James Burnham

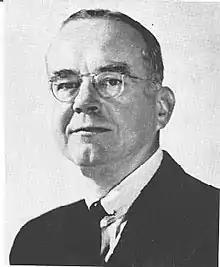

James Burnham (November 22, 1905 – July 28, 1987) was an American philosopher and political theorist. He chaired the New York University Department of Philosophy.